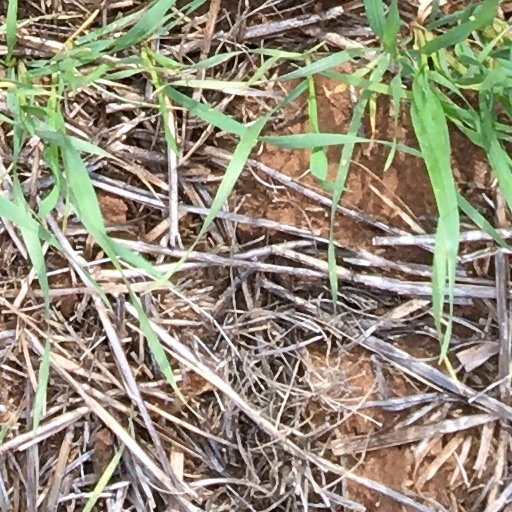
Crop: wheat